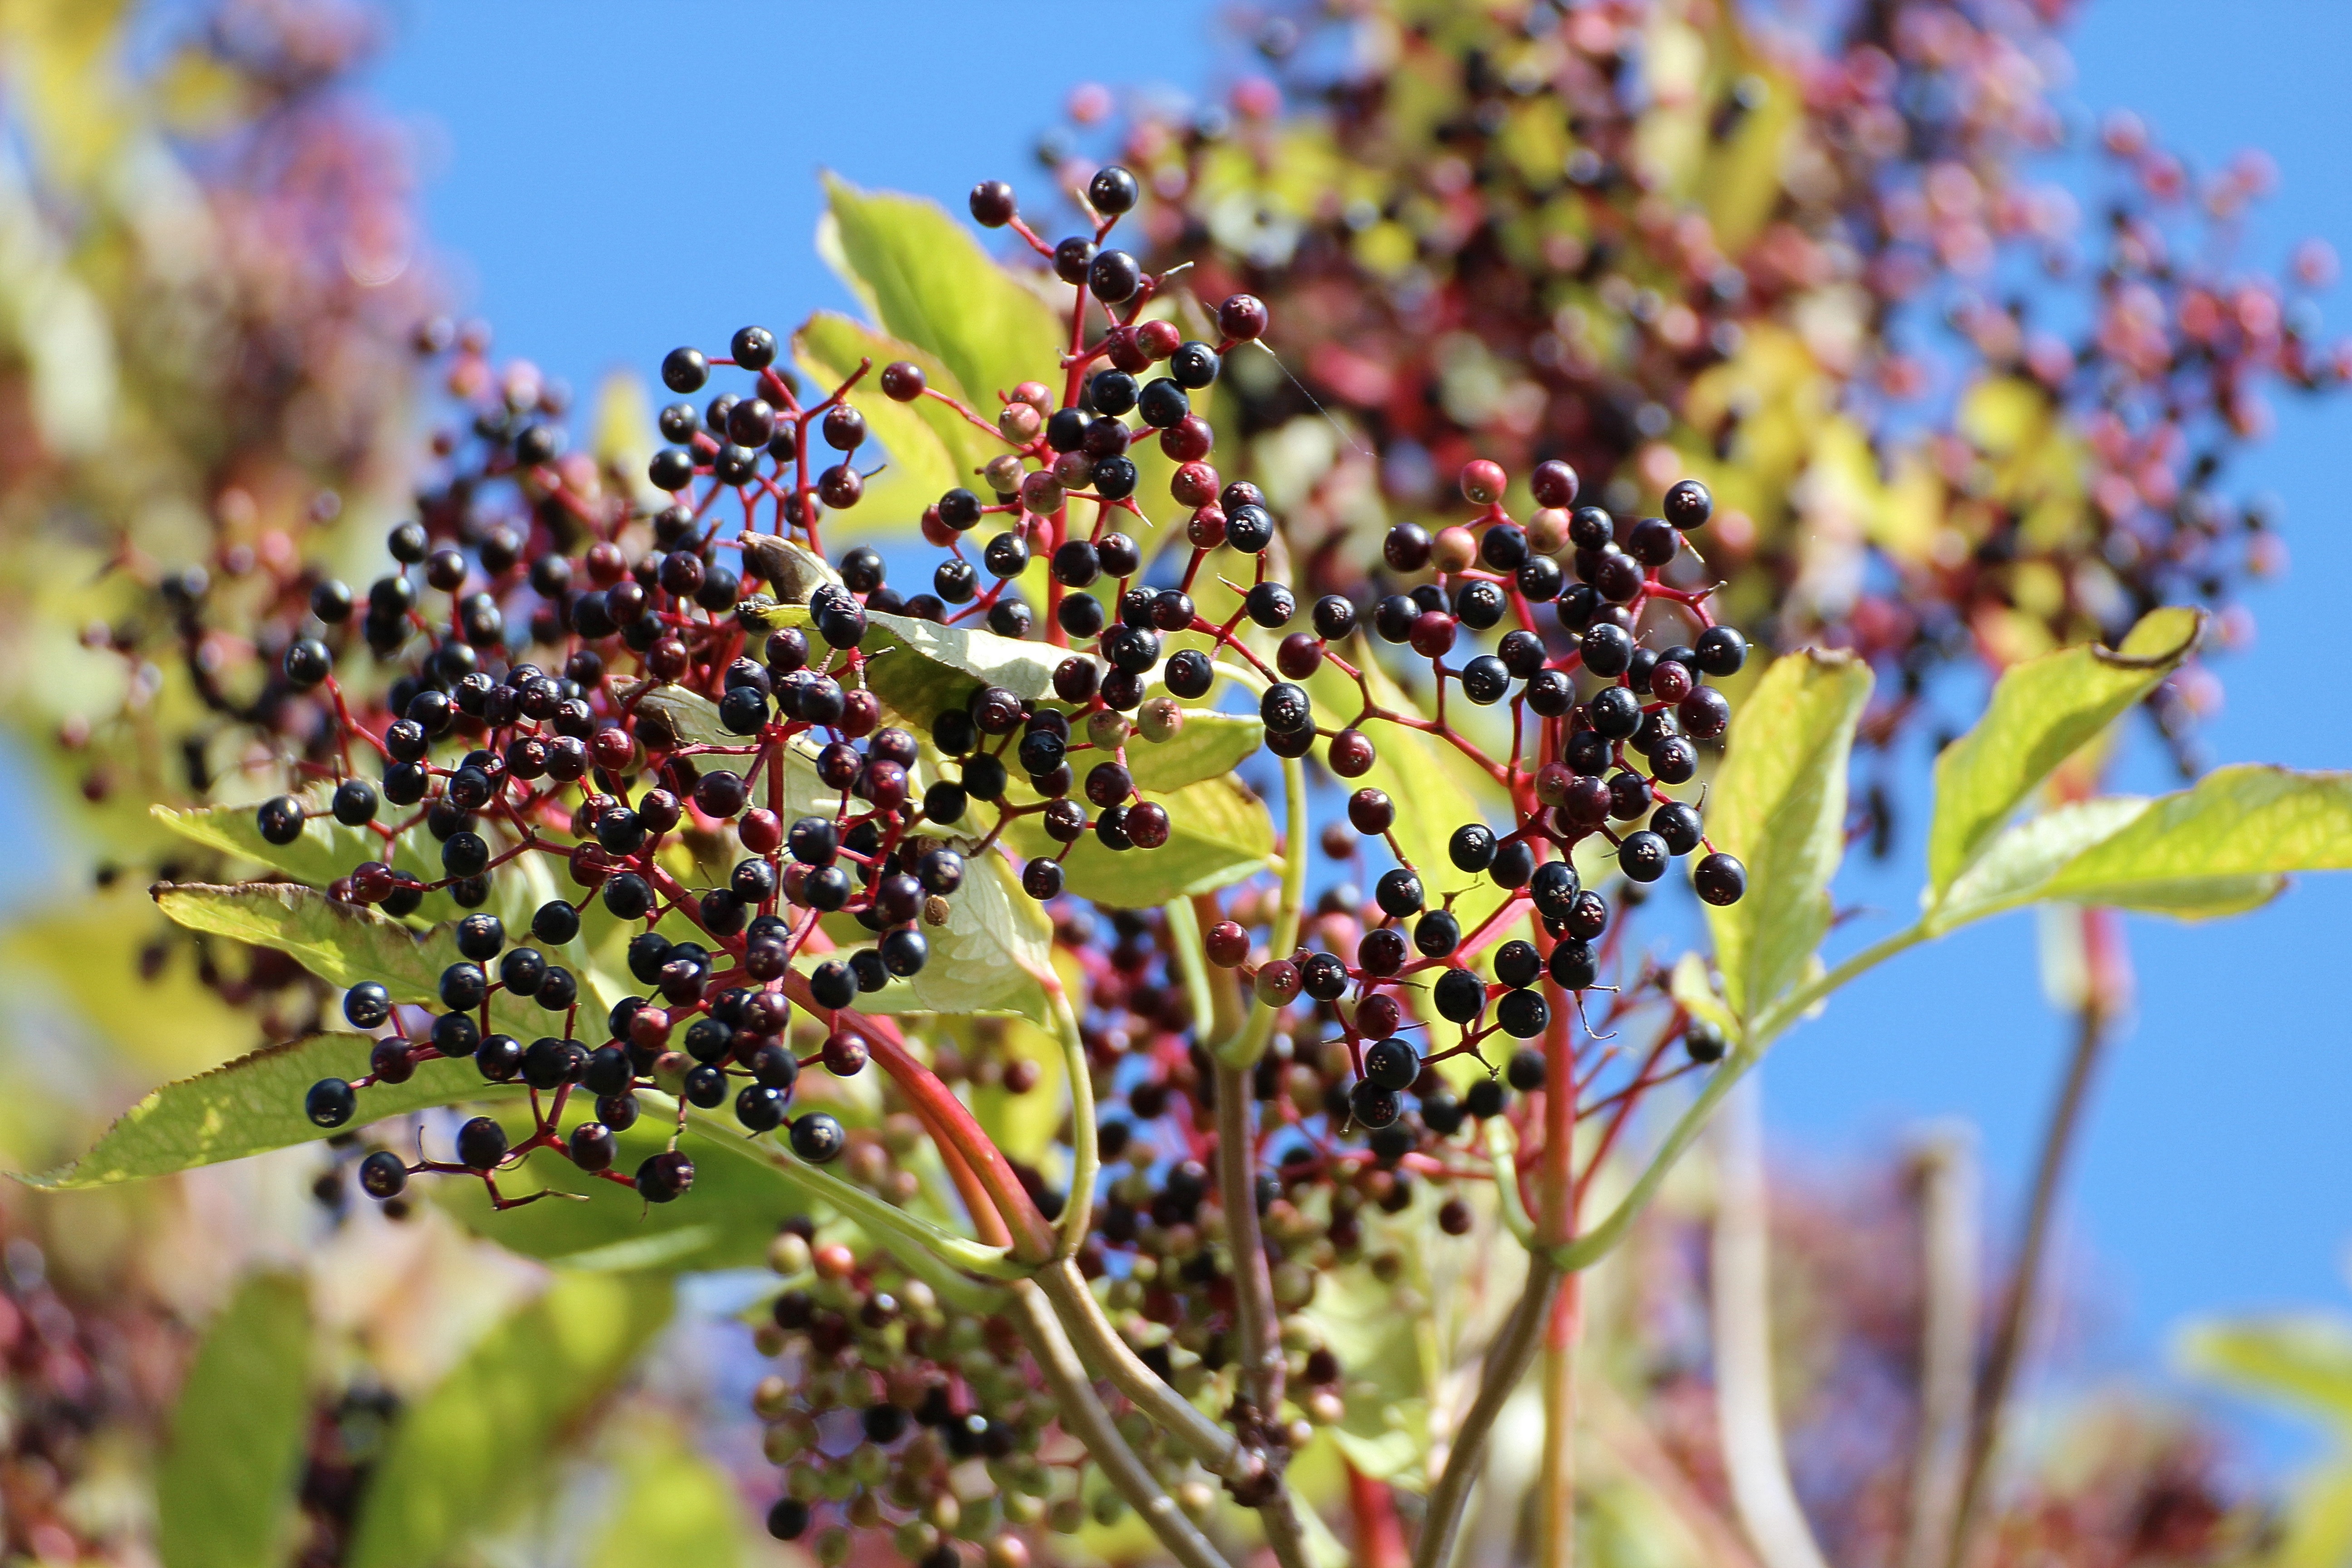
tree, nature, branch, blossom, plant, fruit, berry, leaf, flower, food, produce, crop, autumn, botany, flora, wildflower, elder, shrub, lilac, macro photography, flowering plant, holder bush, sambucus, sambucus nigra, holler, black elderberry, holder, lilac berries, land plant